World Hockey Summit

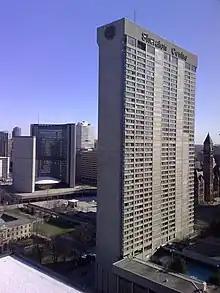
Aerial view of building exterior

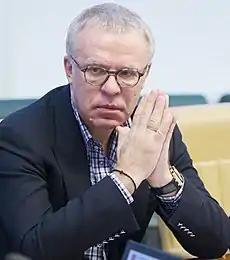
Photo of Viacheslav Fetisov

The first hot stove league discussion dealt with relations between Russia and the NHL. Kontinental Hockey League (KHL) chairman Viacheslav Fetisov discussed wanting to improve its relationship with the NHL with respect to transfer agreements and player contracts. His league sought greater financial compensation when its players departed for the NHL, instead of negotiating a flat rate for an unlimited number of transfers. The NHL was also eager to have a relationship since no transfer agreement existed at the time, and its teams sought better assurance that Russian players would to North America when selected in the NHL Entry Draft.